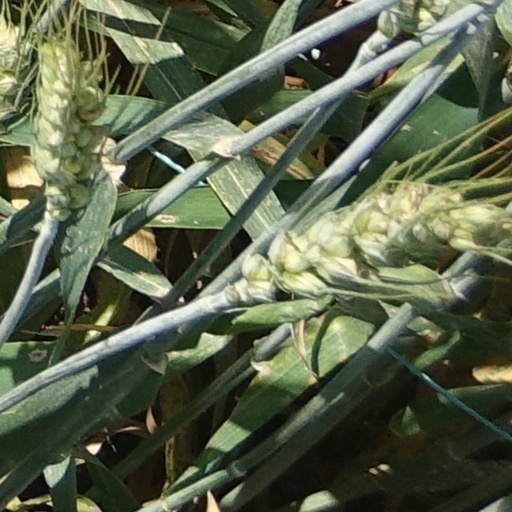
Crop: wheat